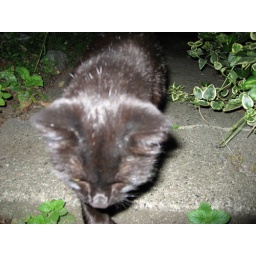
black cat in our neighborhood